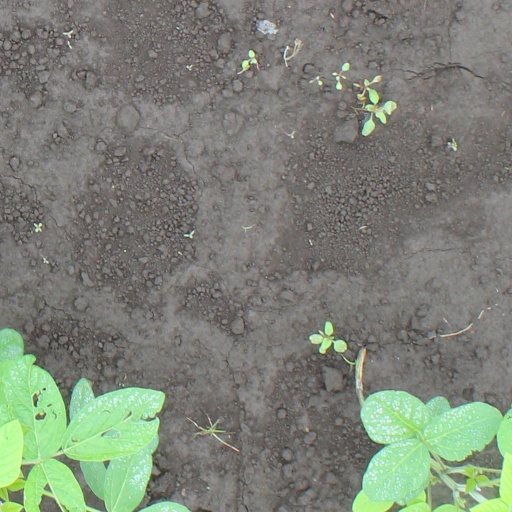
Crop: soybean